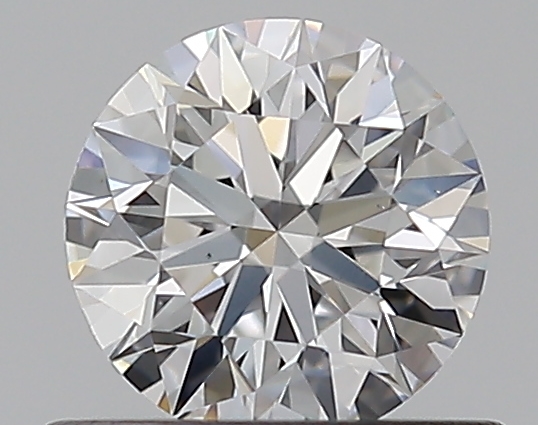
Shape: round
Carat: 0.5
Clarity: VS1
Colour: E
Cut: EX
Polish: EX
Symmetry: EX
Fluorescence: N
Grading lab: GIA
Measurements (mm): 5.05 x 5.08 x 3.16